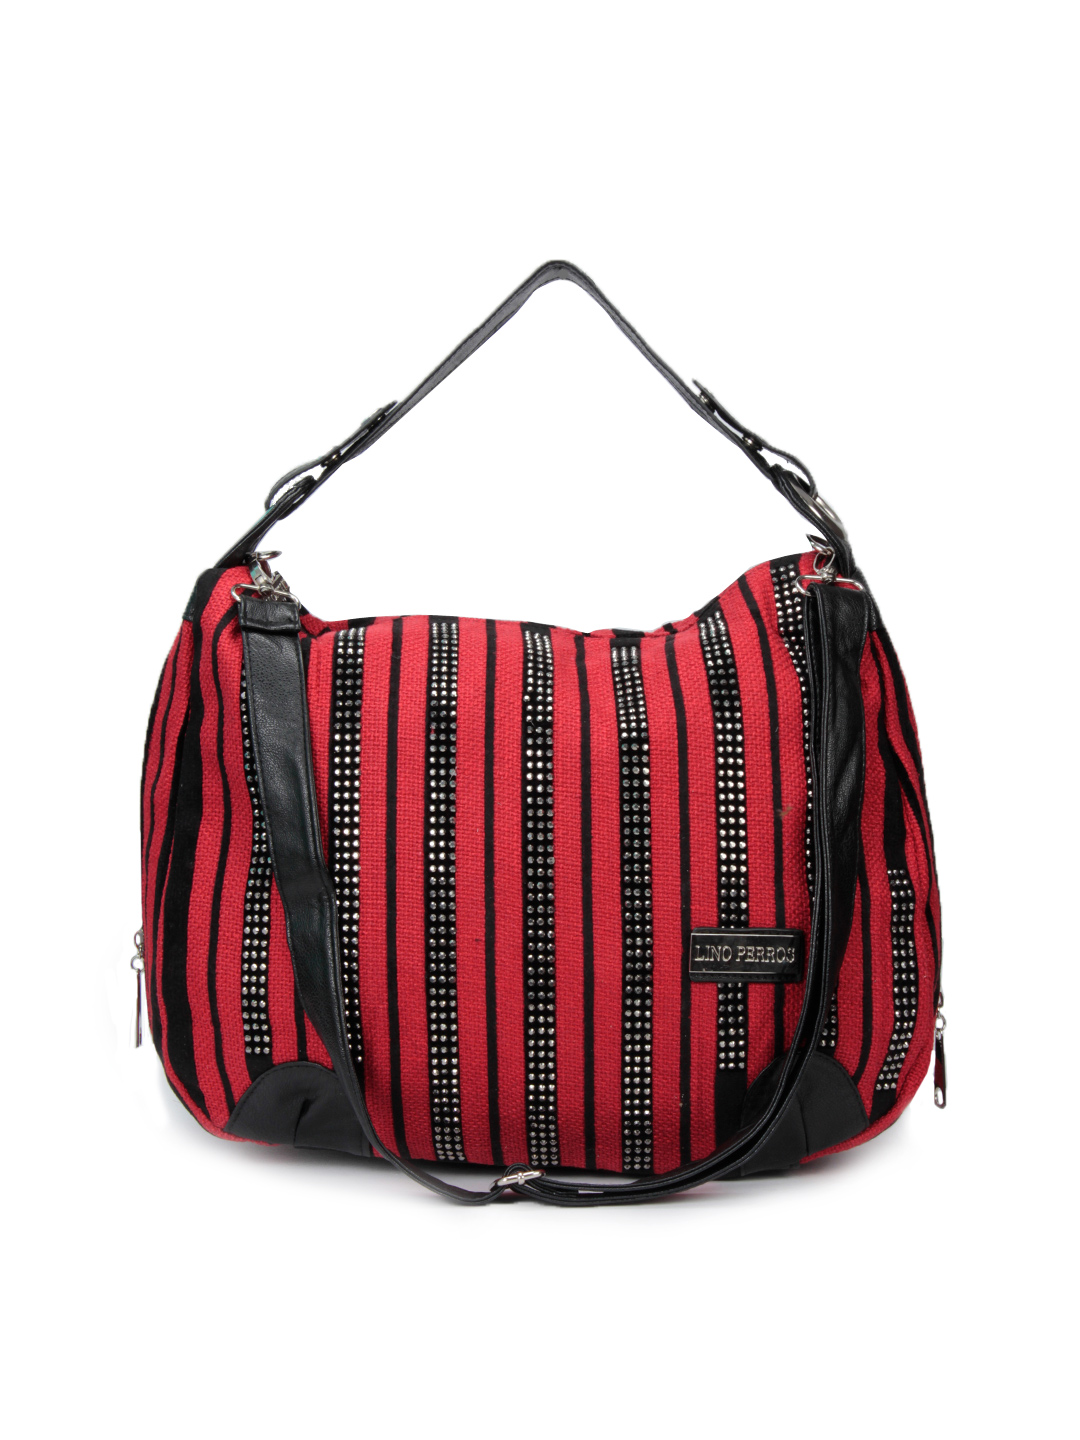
Lino Perros Women Red Handbag
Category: Accessories / Bags / Handbags
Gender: Women
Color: Red
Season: Summer 2012
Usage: Casual